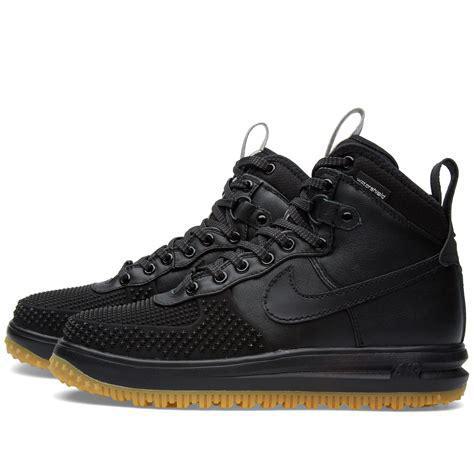
Brand: Nike
Model: Lunar Force 1 Duckboot